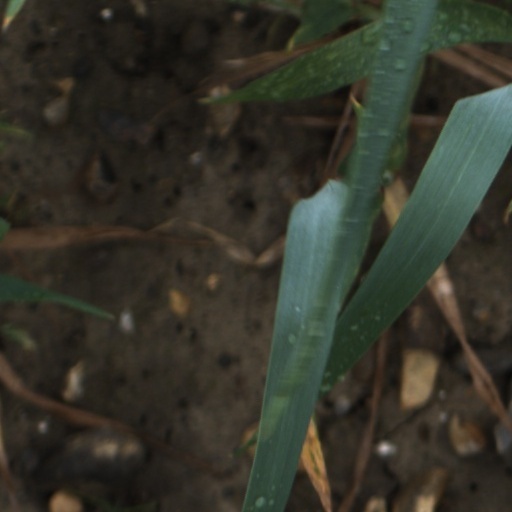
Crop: wheat